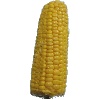
Label: corn